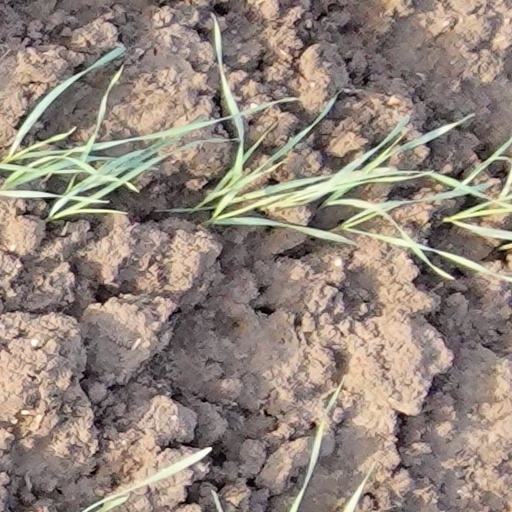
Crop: wheat